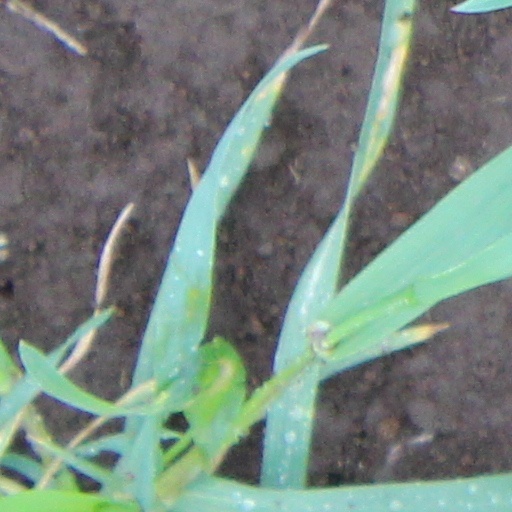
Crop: wheat